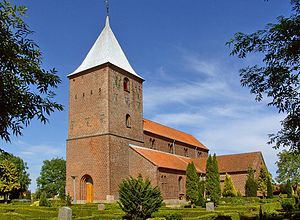
Uth Kirke
Uth Kirke – set fra sydvest
fra sydvest
Uth Kirke er en kirke beliggende i Uth Sogn, Bjerre Herred nu Horsens Kommune, Region Midtjylland. Tidligere lå den i Vejle Amt.